Sentry (Robert Reynolds)

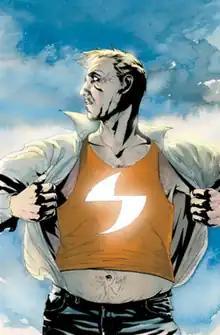
Cover art to "The Sentry" #2 by Jae Lee (line art) and Jose Villarrubia (painted colors).

Civilian Bob Reynolds remembers that he is Sentry, a superhero whose "power of one million exploding suns" is derived from a special serum. Realizing that his archenemy the Void is returning, Reynolds seeks out several prominent Marvel characters to warn them and to discover why no one remembers the Sentry.